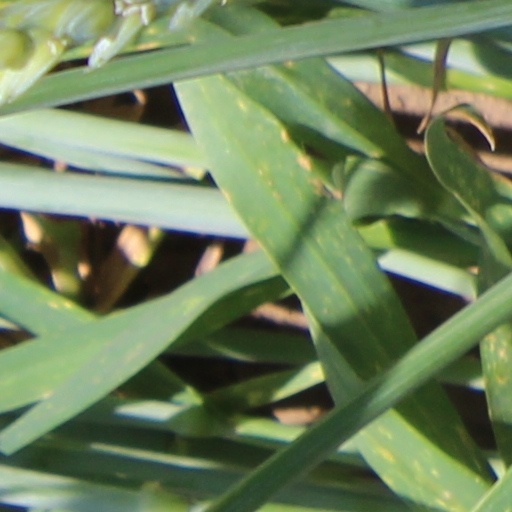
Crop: wheat